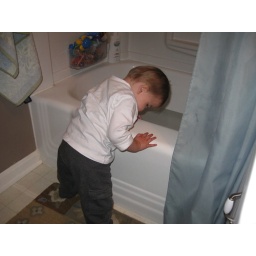
I was at the bathroom sink and looked over to see this!!! this is just soooo exciting!